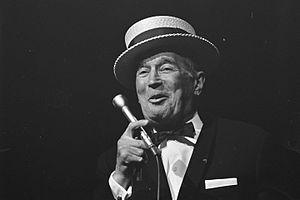
Maurice Chevalier, né Maurice Auguste Chevalier le 12 septembre 1888 à Paris 20ᵉ et mort le 1ᵉʳ janvier 1972 à Paris 15ᵉ, est un chanteur, acteur, écrivain, parolier, danseur et comique français.